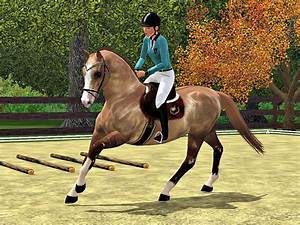
Label: cavallo